Hortensia Saga

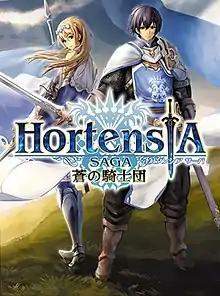

was a Japanese free-to-play role-playing video game developed and published by f4Samurai and Sega. It was released in Japan in April 2015 for Android and iOS devices. The game ended service in May 2022. An anime television series adaptation by Liden Films aired from January to March 2021.